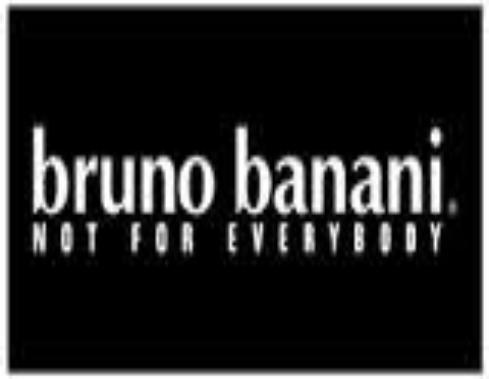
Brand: Bruno Banani
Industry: Necessities